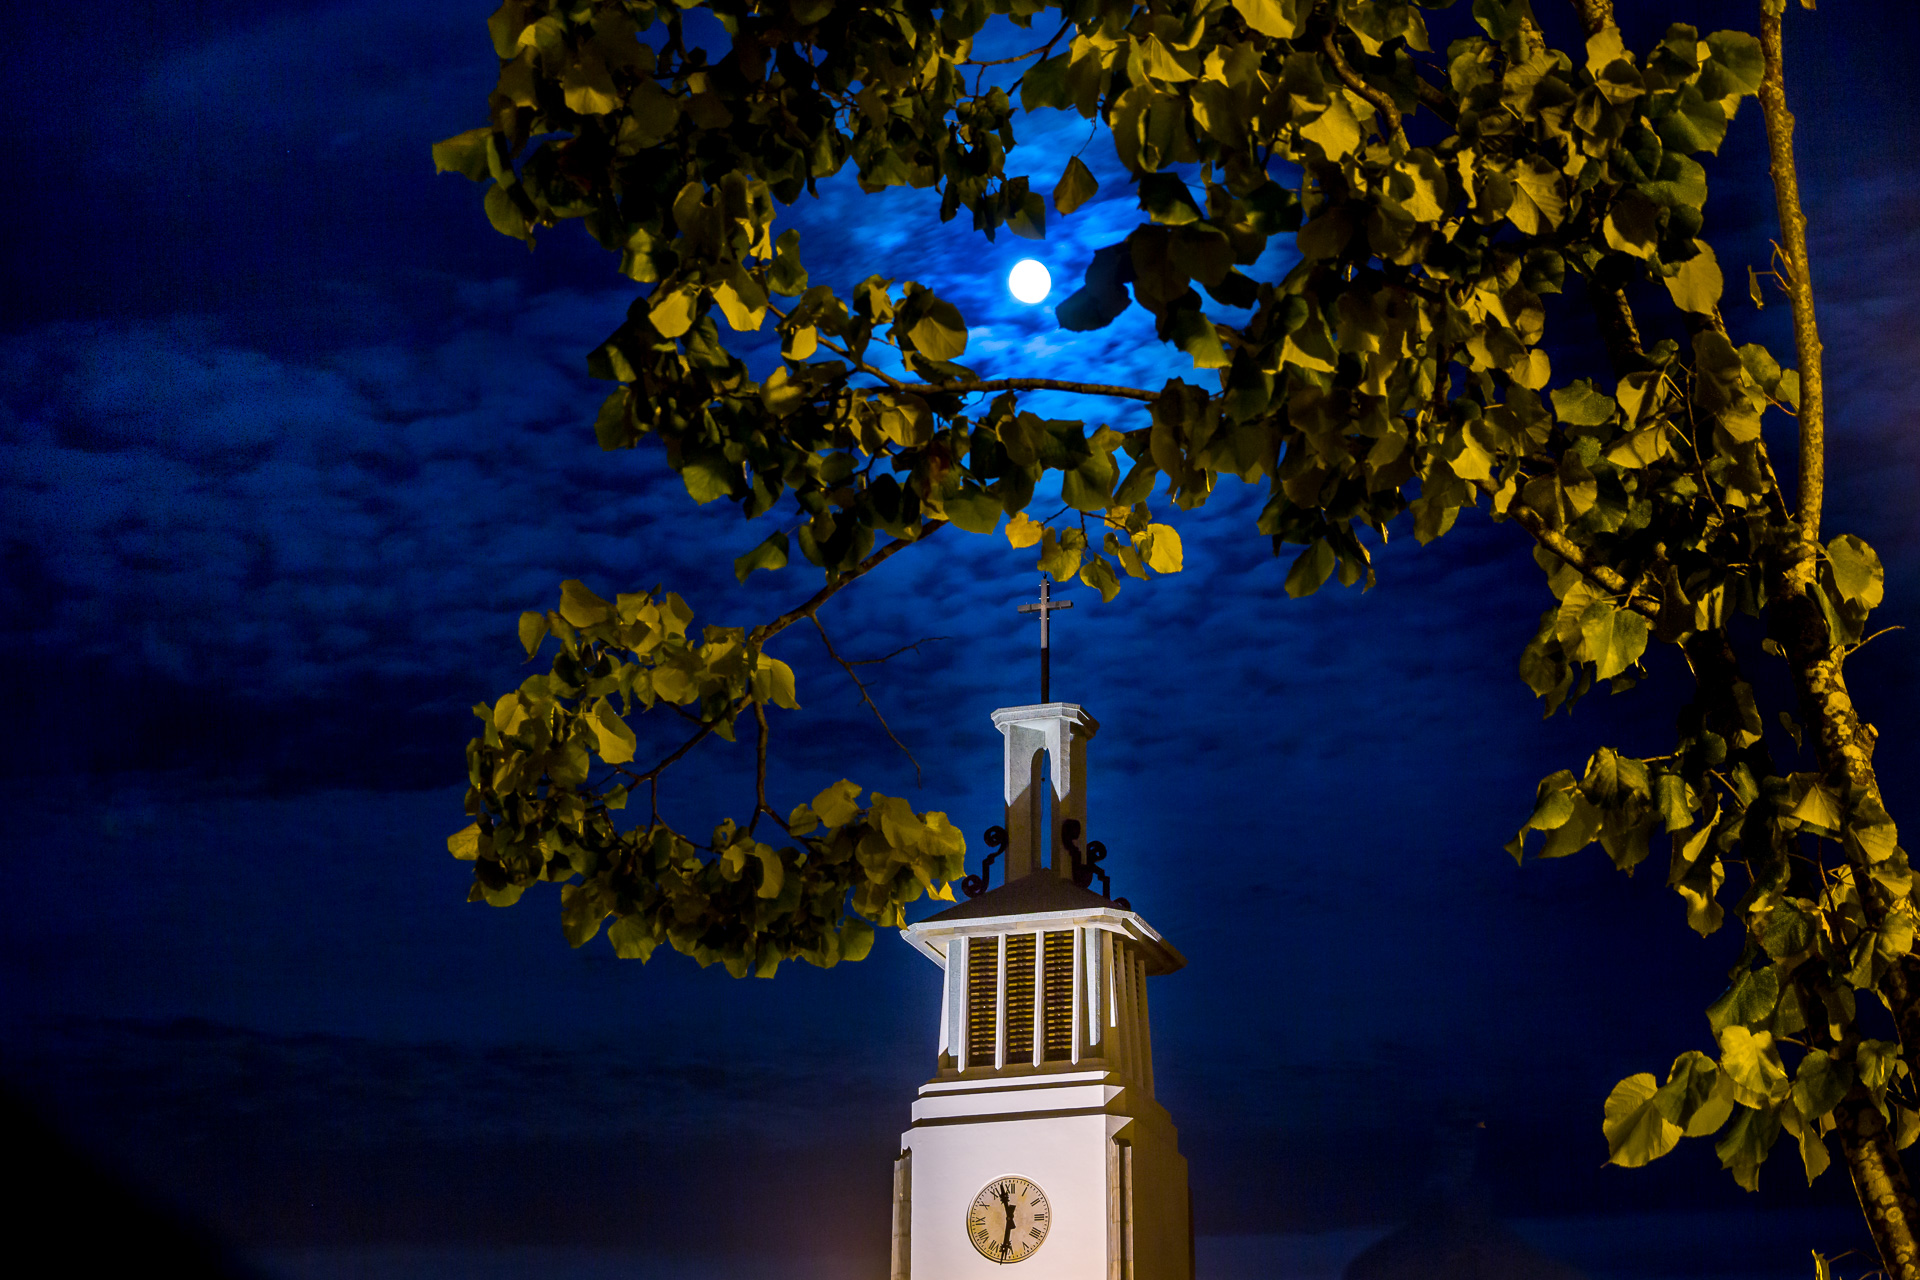
landscape, tree, water, nature, light, people, plant, sky, sun, fog, sunrise, sunset, night, camera, photography, sunlight, flower, lake, river, film, photo, vacation, travel, explore, evening, portrait, reflection, macro, show, autumn, canon, holiday, darkness, blue, professional, yellow, garden, lonely, trip, lighting, season, flowers, photos, flickr, family, hdr, best, fun, friends, hotel, spa, hot, piscina, new, portugal, rio, 40, montereal, famous, interesting, most, riverside, popular, aniversario, frias, nascer, search, ngela, computer wallpaper